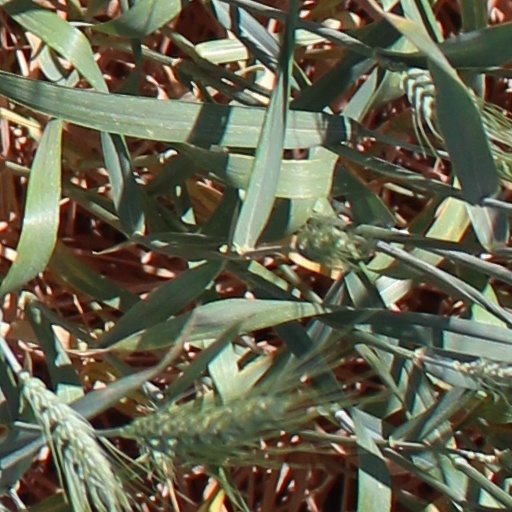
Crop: wheat